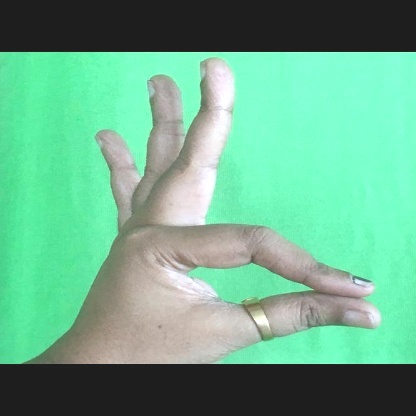
Mudra: Hamsasyam